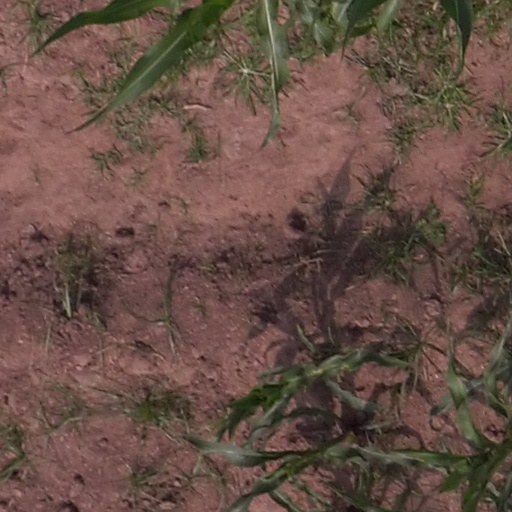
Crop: maize; corn